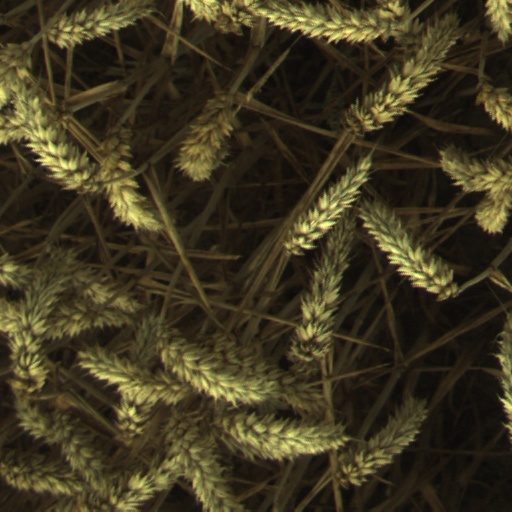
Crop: wheat